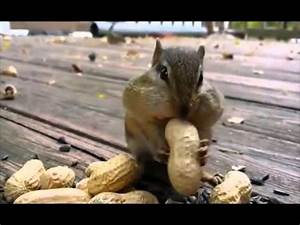
Label: scoiattolo